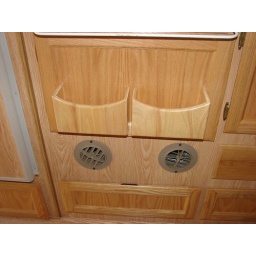
Storage door under stove w/2-oak storage pockets. furnace vents and storage door at floor.